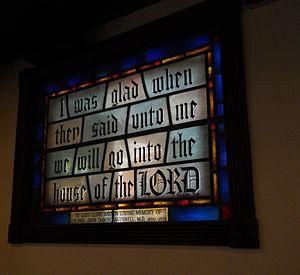
Le psaume 122 est attribué à David. Il fait partie des cantiques des degrés. Il est aussi connu sous son nom latin Laetatus sum.